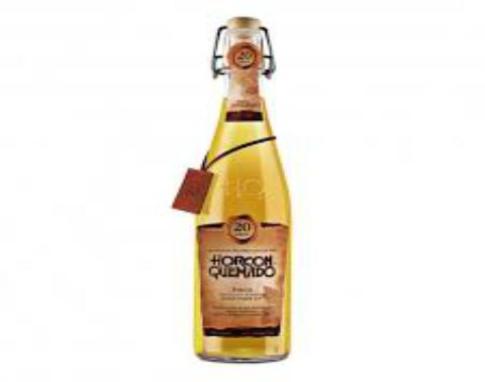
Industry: Food